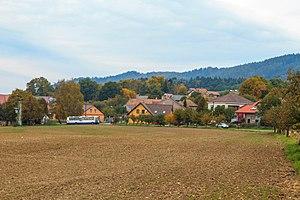
Čečkovice est une commune du district de Havlíčkův Brod, dans la région de Vysočina, en République tchèque. Sa population s'élevait à 84 habitants en 2019.